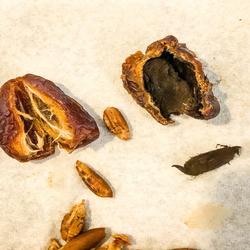
Label: Dates